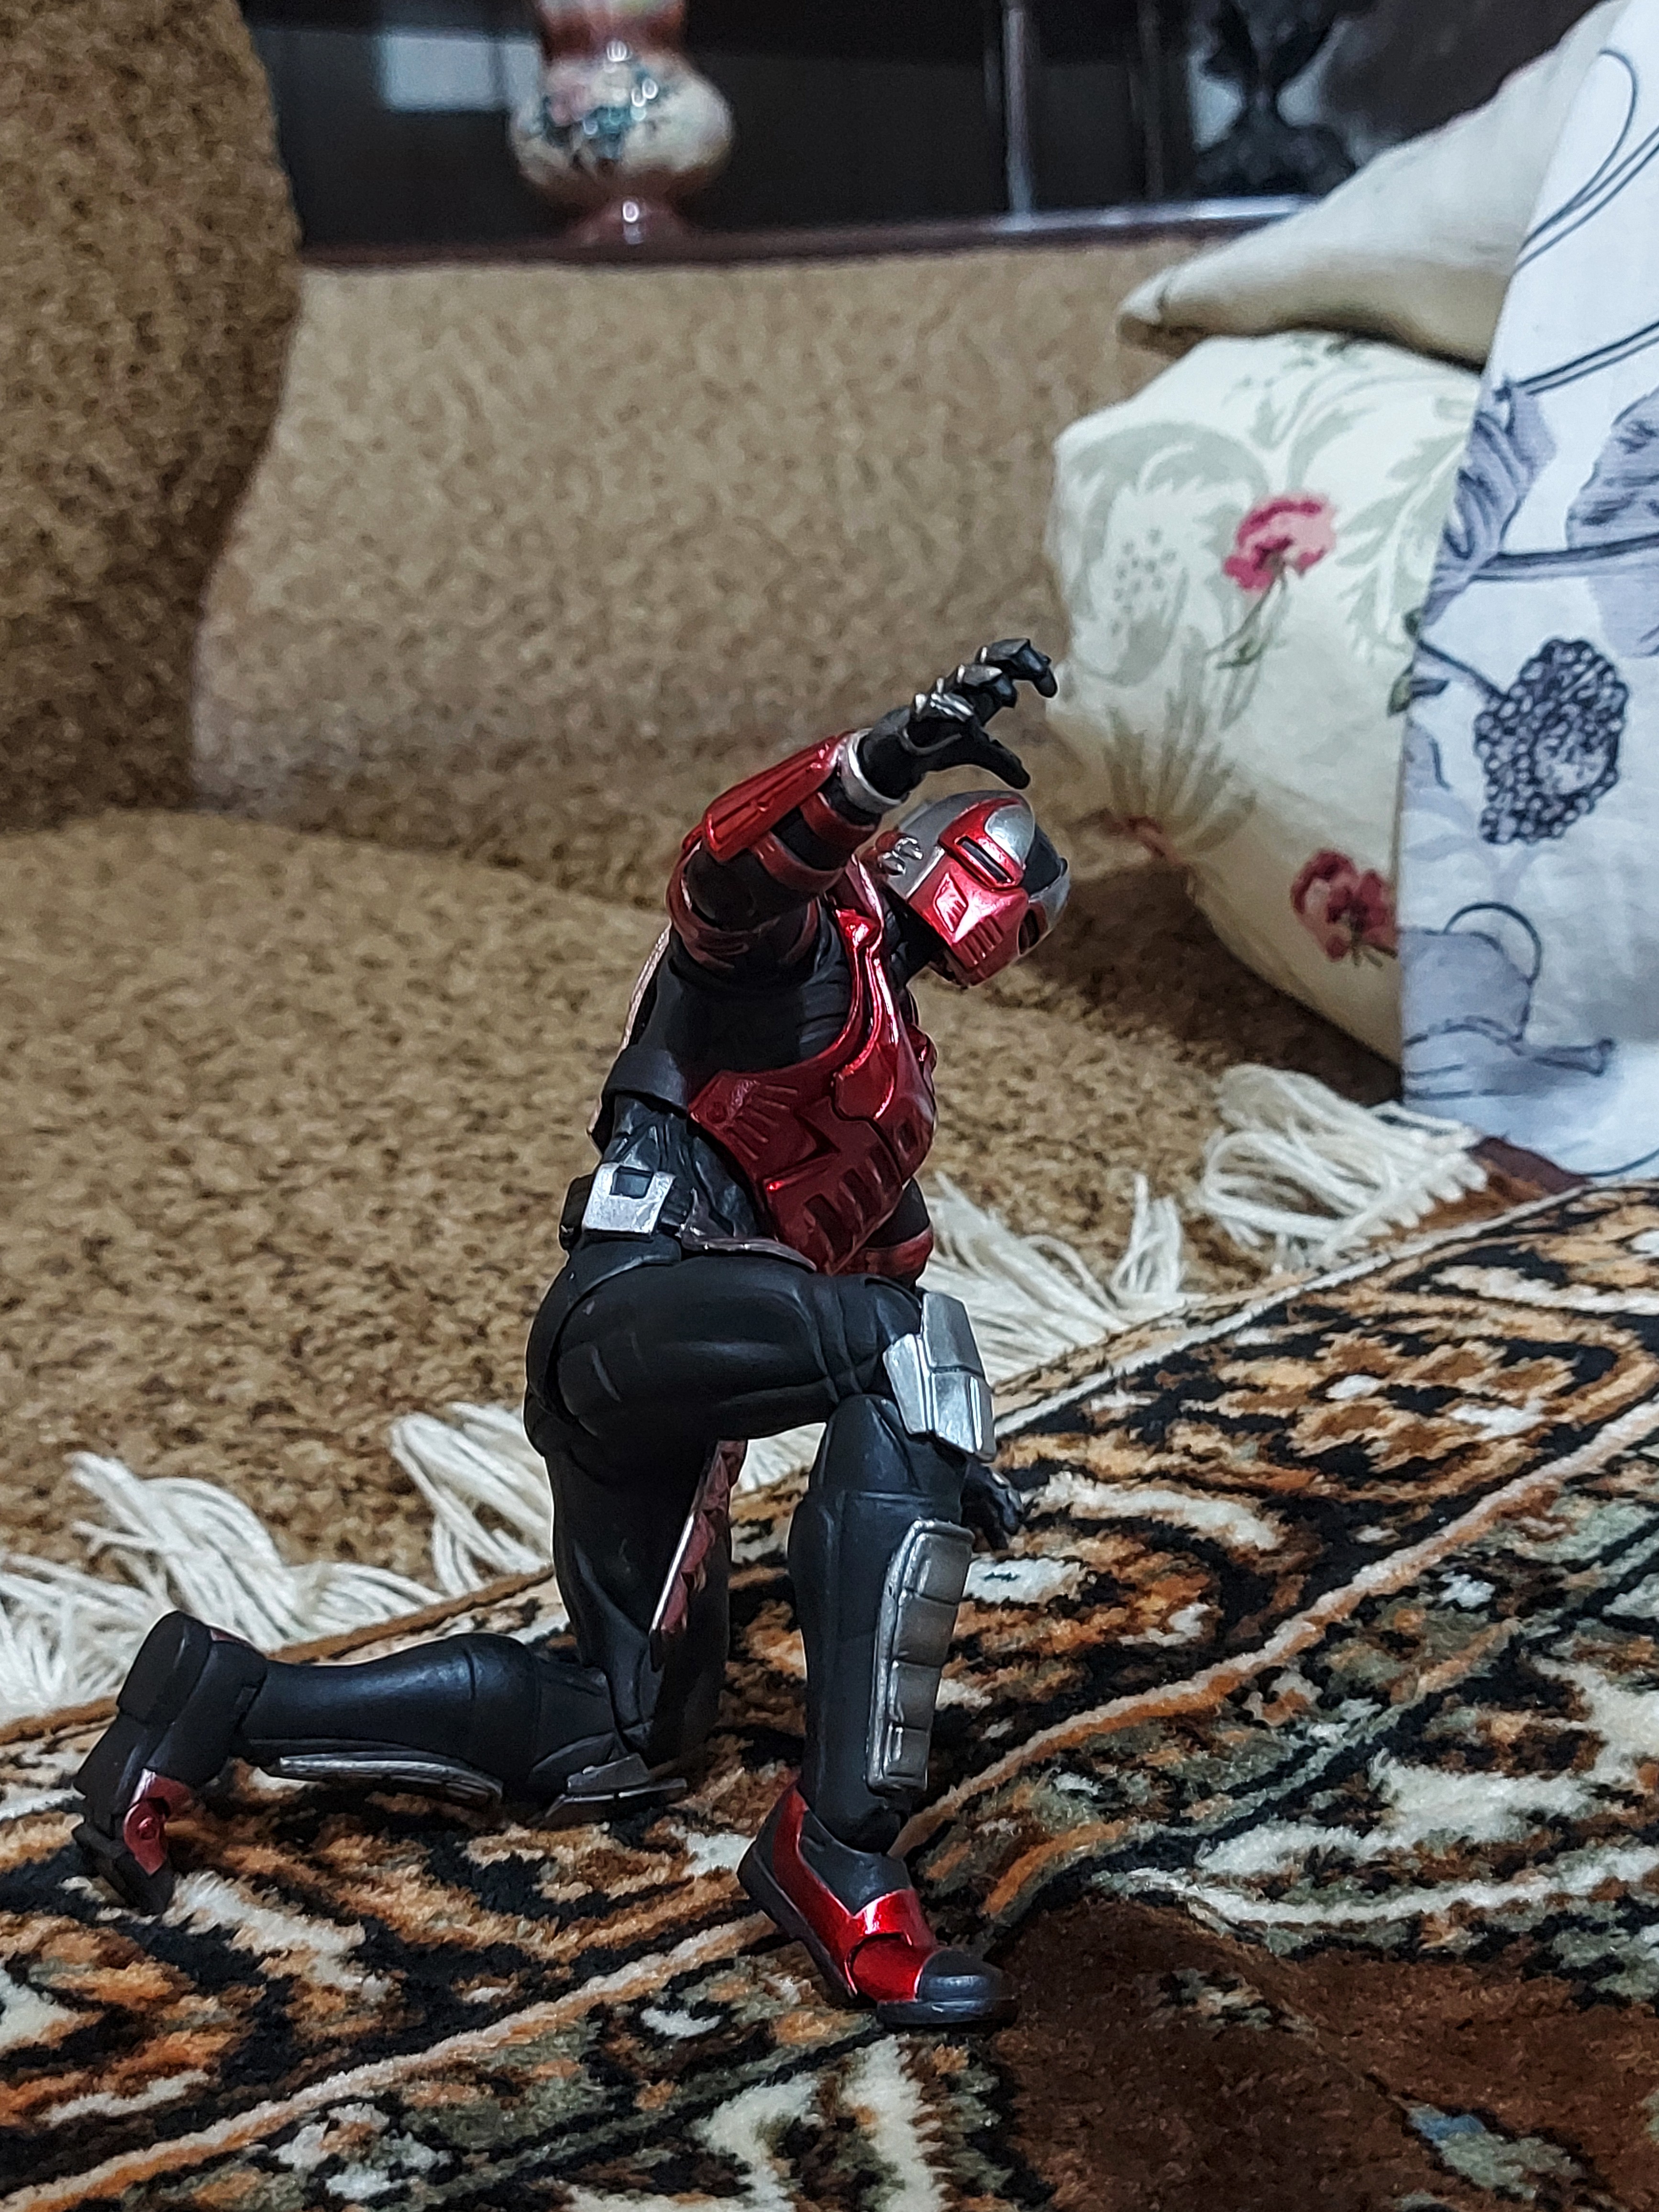
Shokan, storm, collectibles, warrior, fighter, action, figure, comfort, wood, automotive tire, personal protective equipment, human leg, recreation, flooring, carmine, soil, pollution, bag, waste, linens, sitting, backpack, litter, competition event, pattern, child, bedding, winter, adventure, fun, throw pillow